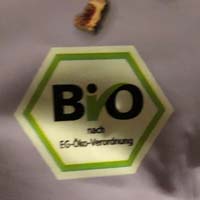
Plastic recycling code class: 8_no_plastic